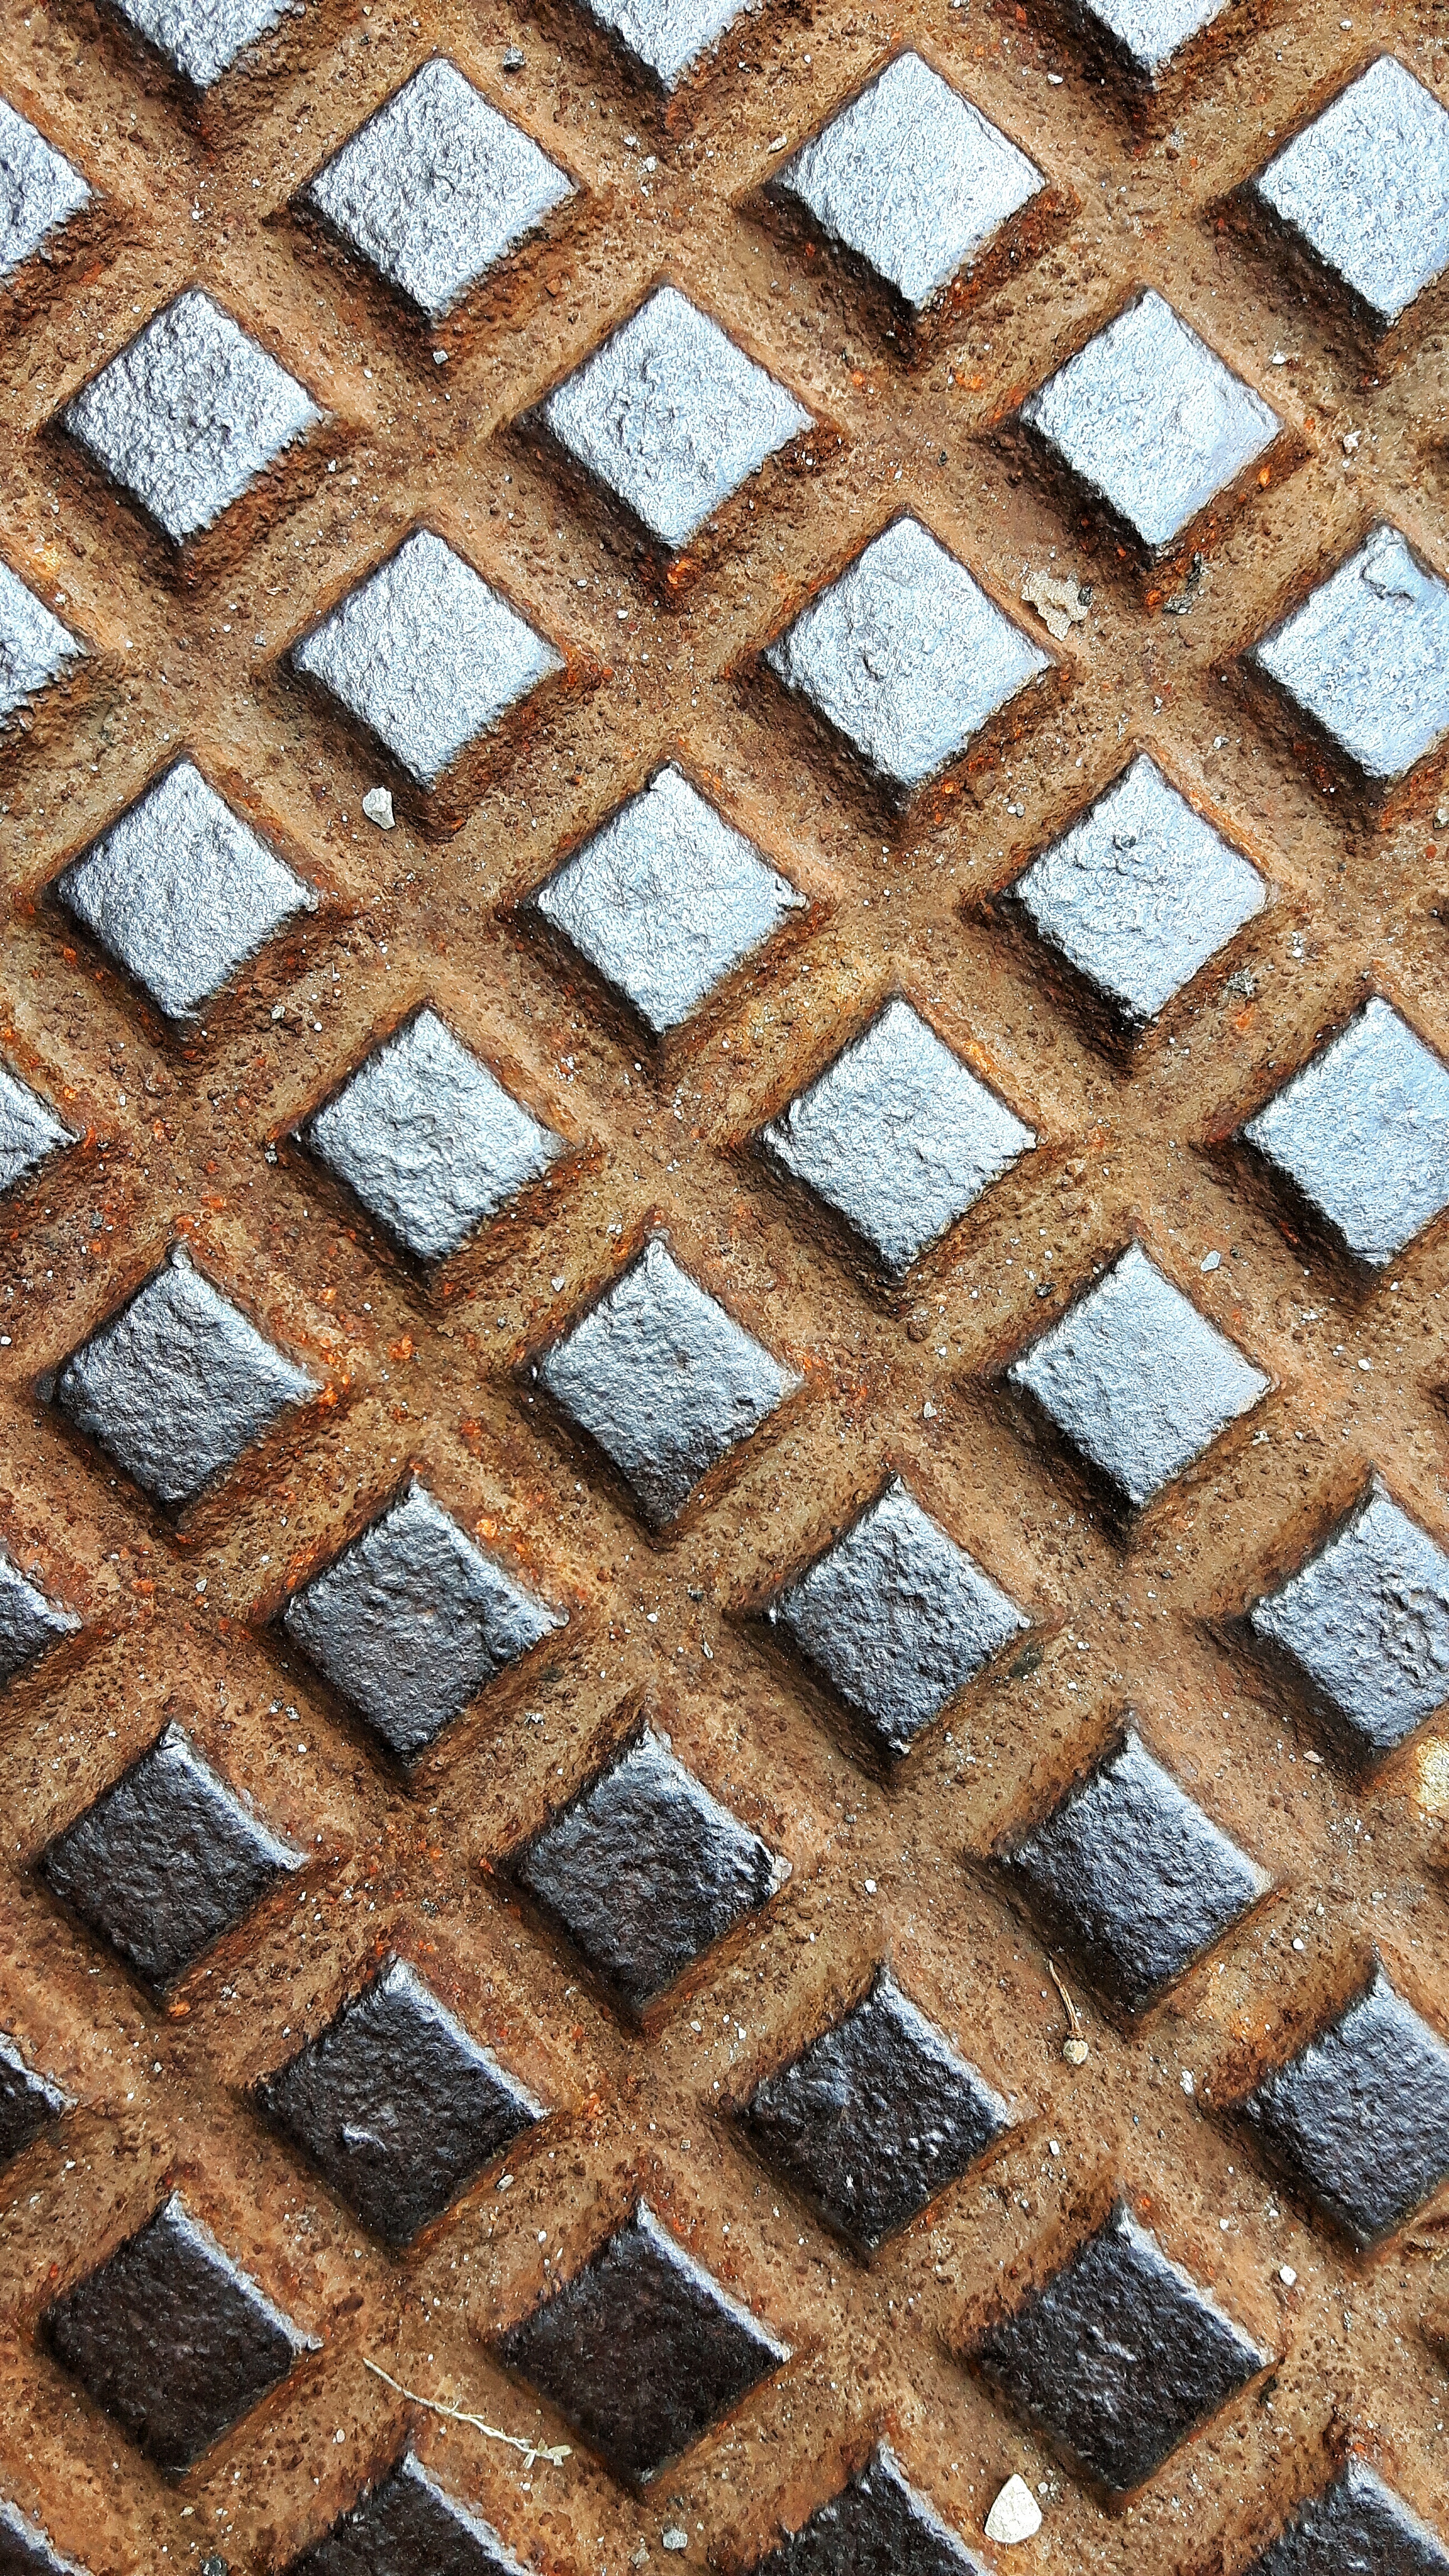
texture, floor, cobblestone, rust, pattern, color, paint, tile, brick, art, drawing, design, symmetry, mosaic, iron, flooring, the framework, road surface